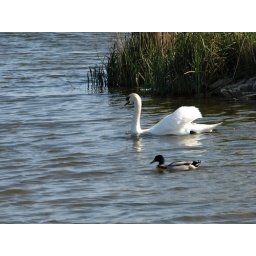
A Swan and duck spotted near Tayport Fife scotland